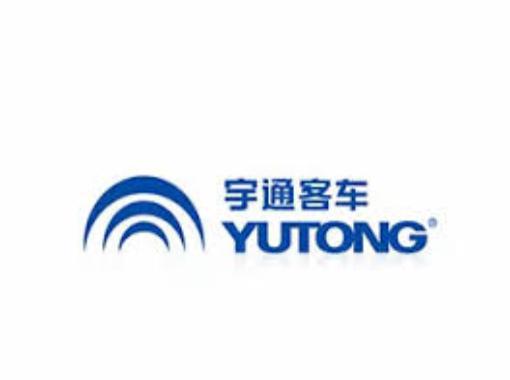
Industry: Transportation